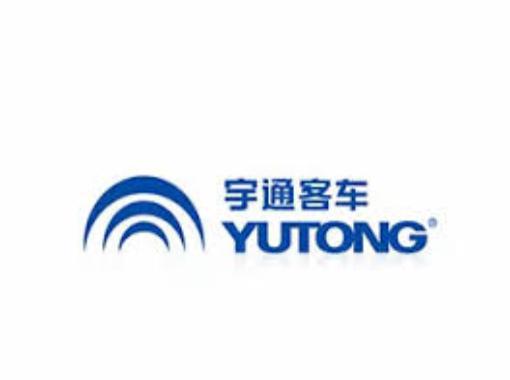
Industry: Transportation